Landsat 4

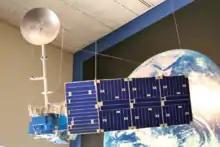
1/4 scale model on display at the National Air and Space Museum in Washington DC

The first major malfunction occurred July 27, 1982. The high gain Ku antenna was commanded to deploy but failed. Attempts to free the antenna were successful on August 15.